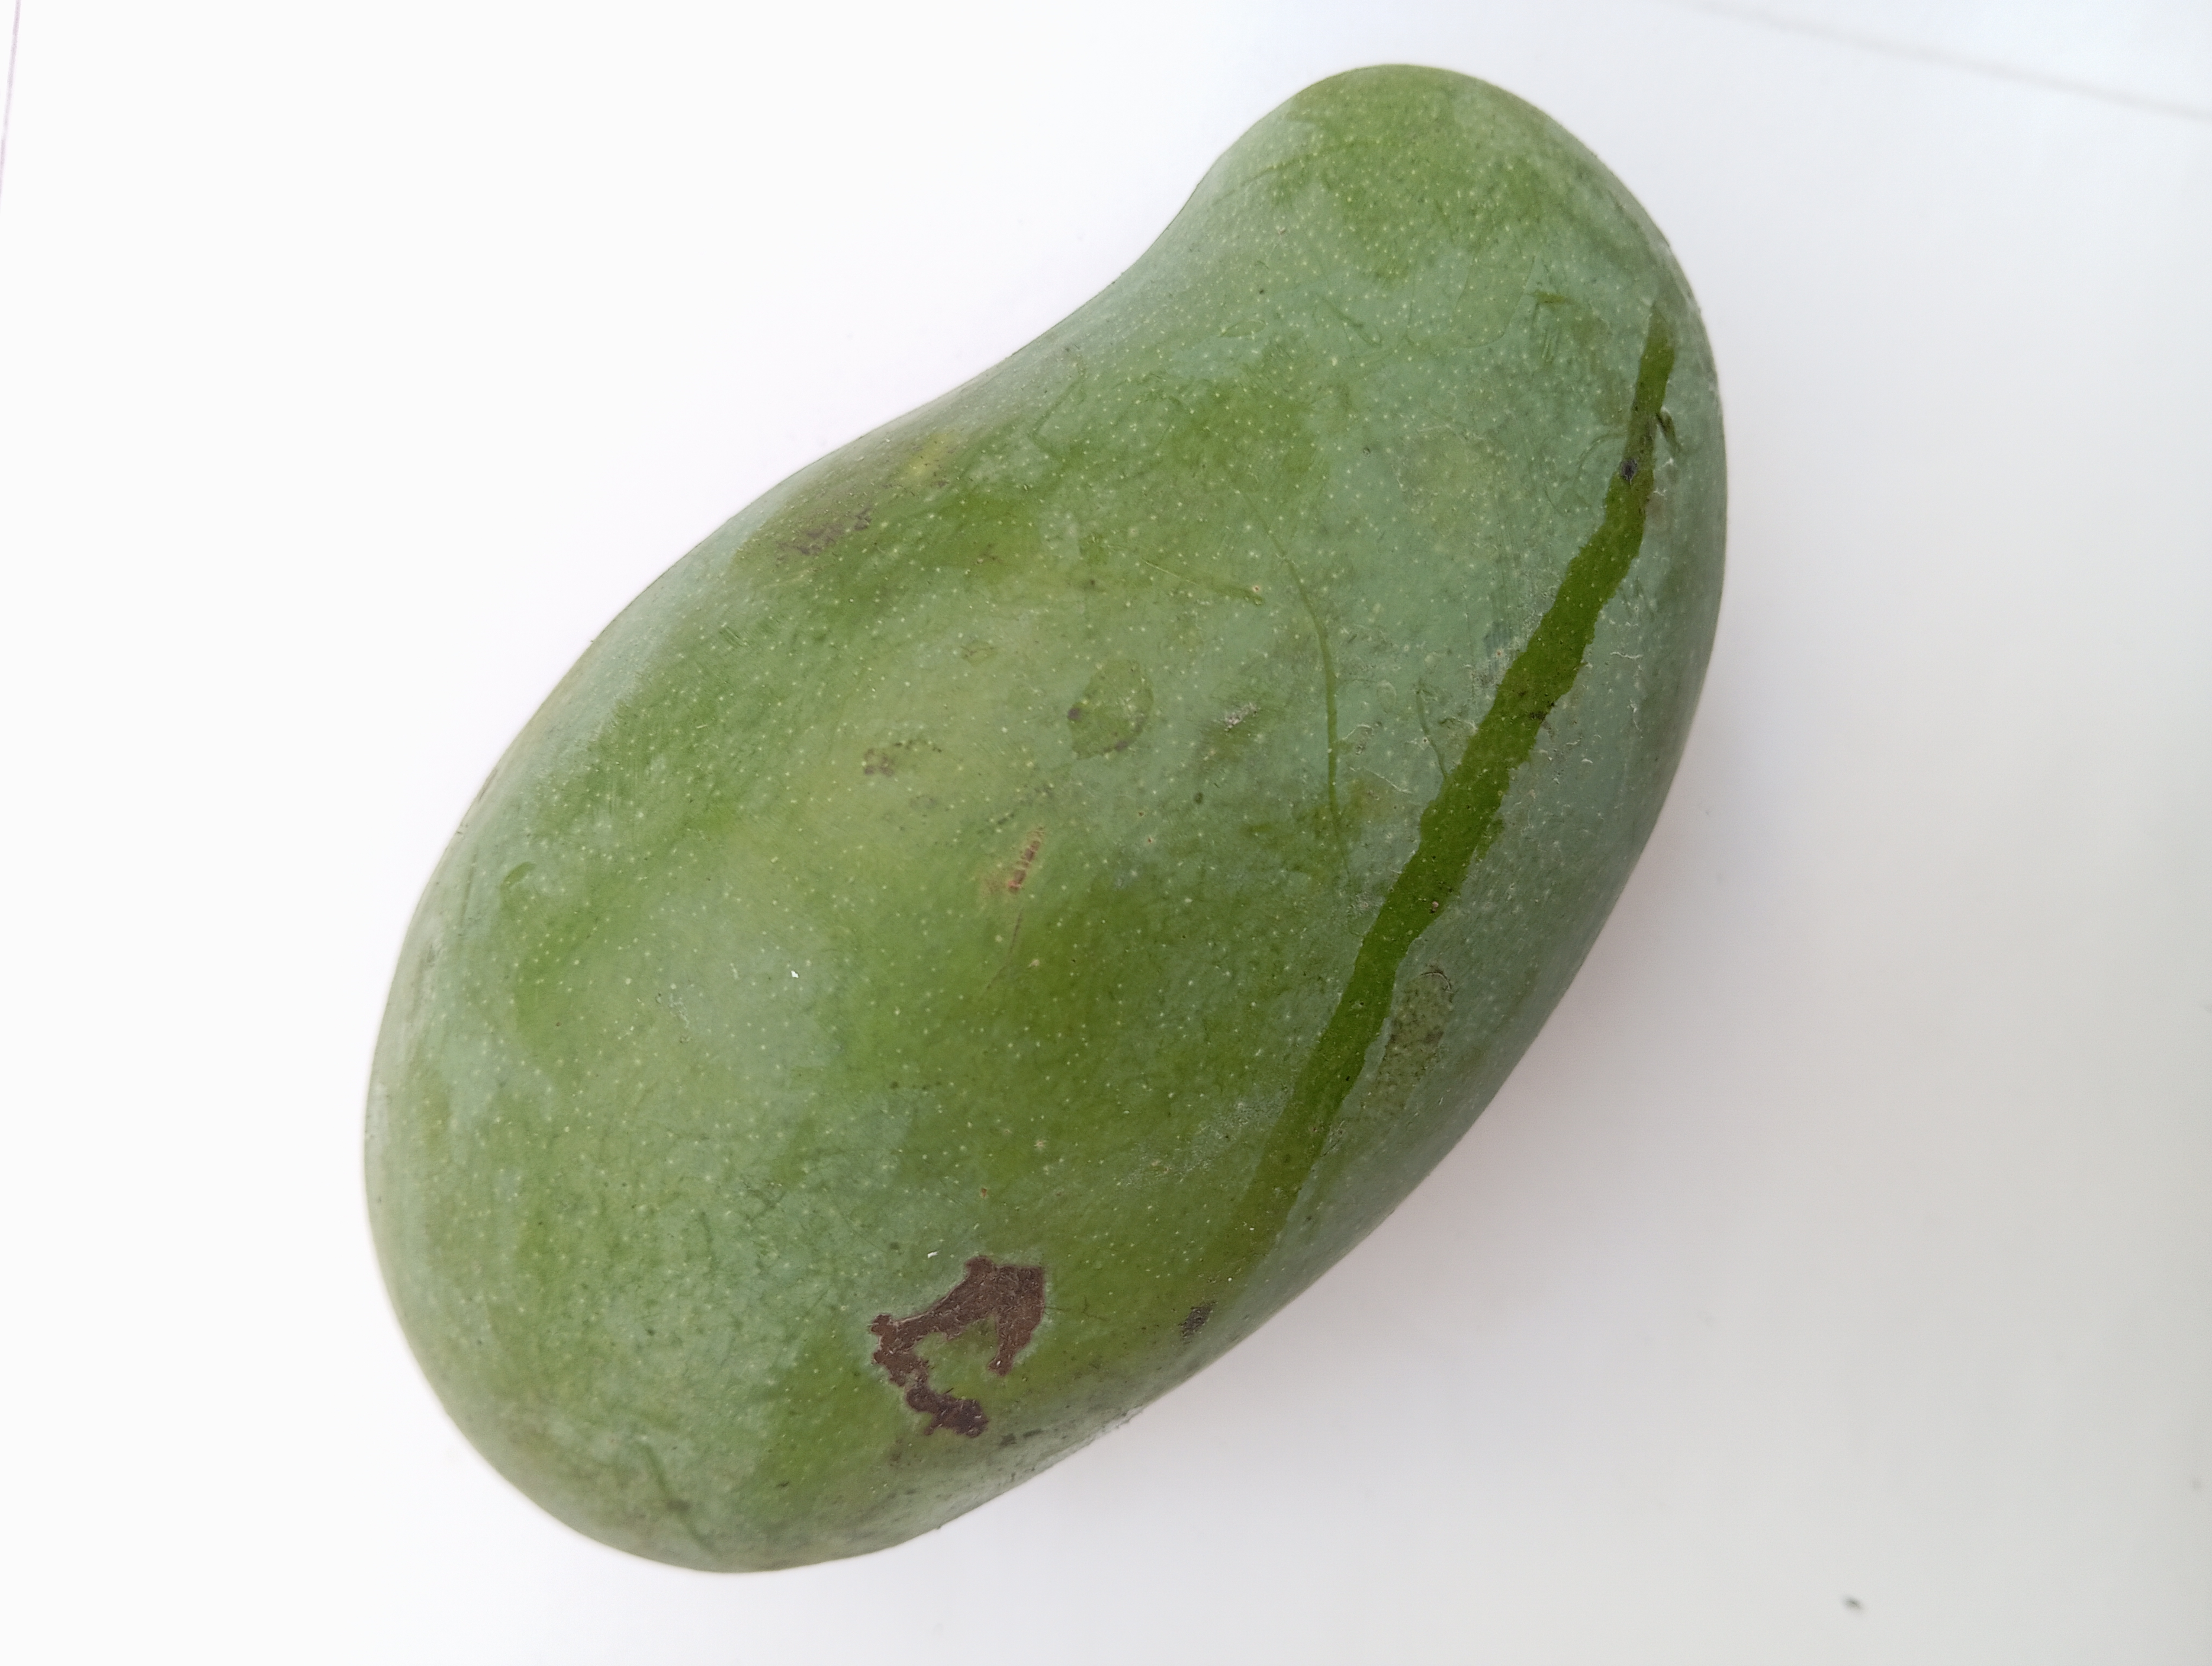
Mango variety: Amrapali